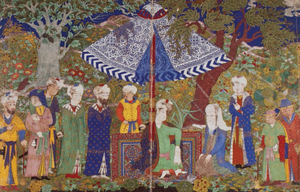
Cette liste présente les dirigeants de la Perse et de l'Iran.